Dextran drug delivery systems

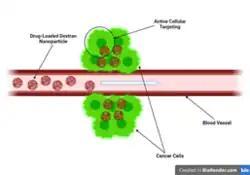
Drug-loaded dextran nanoparticles

Dextran has indirect applications in nanoparticles as a coating. Iron oxide nanoparticles coated with dextran can be loaded with the microRNA miR-29a to selectively target breast cancer cells and down-regulate anti-apoptotic genes leading to successful breast cancer treatment. Dextran-coated iron oxide nanoparticles loaded with heparinase-like antisense nucleic acid effectively target uterine cancer cells and inhibit tumor growth. Supermagnetic nanospheres composed of iron oxide coated with dextran can be loaded with doxorubicin to effectively target tumor cells and limit off-site toxicity. Gold magnetic nanoparticles coated with dextran can effectively target desired tissue sites with the aid of an externally applied magnetic field. Dextran coatings can further improve the drug targeting capability of other types of nanoparticles.